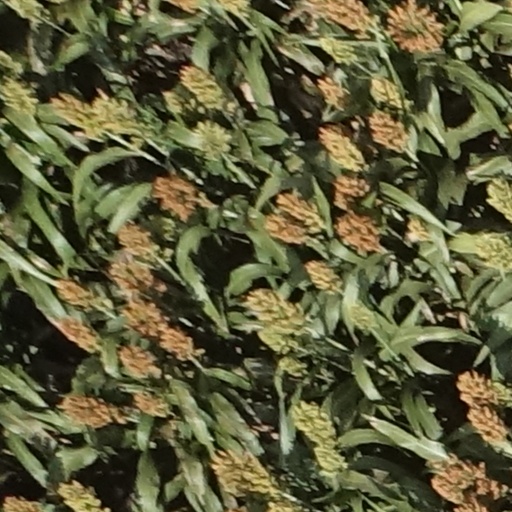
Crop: sorghum